Áron Szilágyi

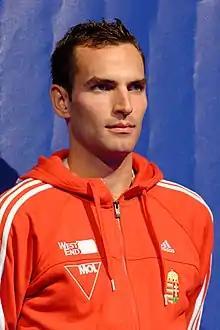
Szilágyi at the 2013 World Championships in Budapest

Áron Szilágyi (born 14 January 1990) is a Hungarian right-handed sabre fencer. A five-time Olympian, Szilágyi is a three-time individual Olympic champion, 2021 team Olympic bronze medalist, and 2024 team Olympic silver medalist.